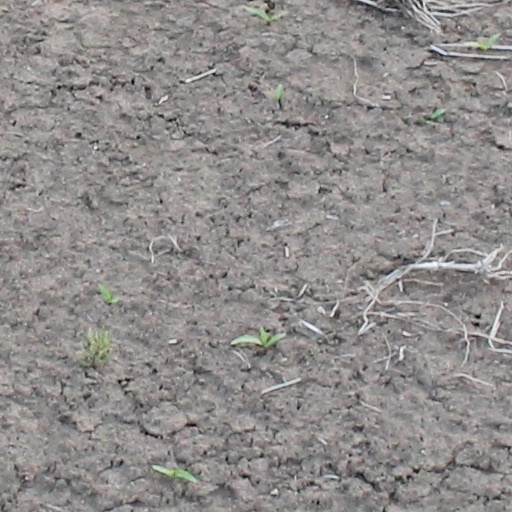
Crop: wheat